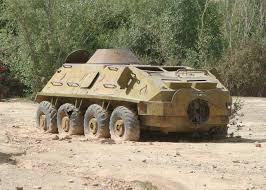
Label: BTR